King's Bargemaster

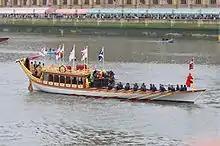
The Royal Barge "Gloriana". Queen Elizabeth II's Royal Barge presented to her at her Diamond Jubilee in 2012.

The ceremonial duties include state occasions involving the Thames. In recent years for example, they have helped organise and facilitate river Pageants for the Golden Jubilee and Diamond Jubilee.